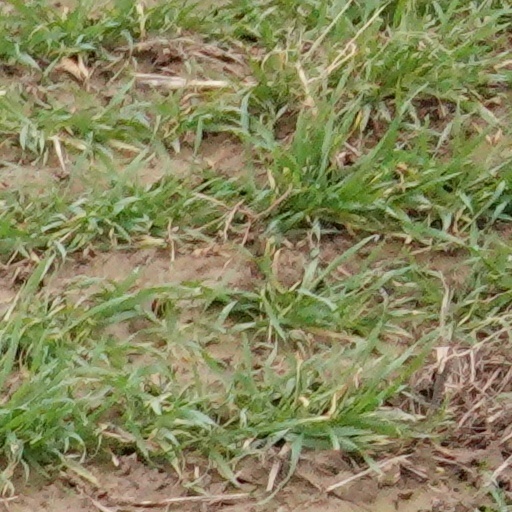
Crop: wheat